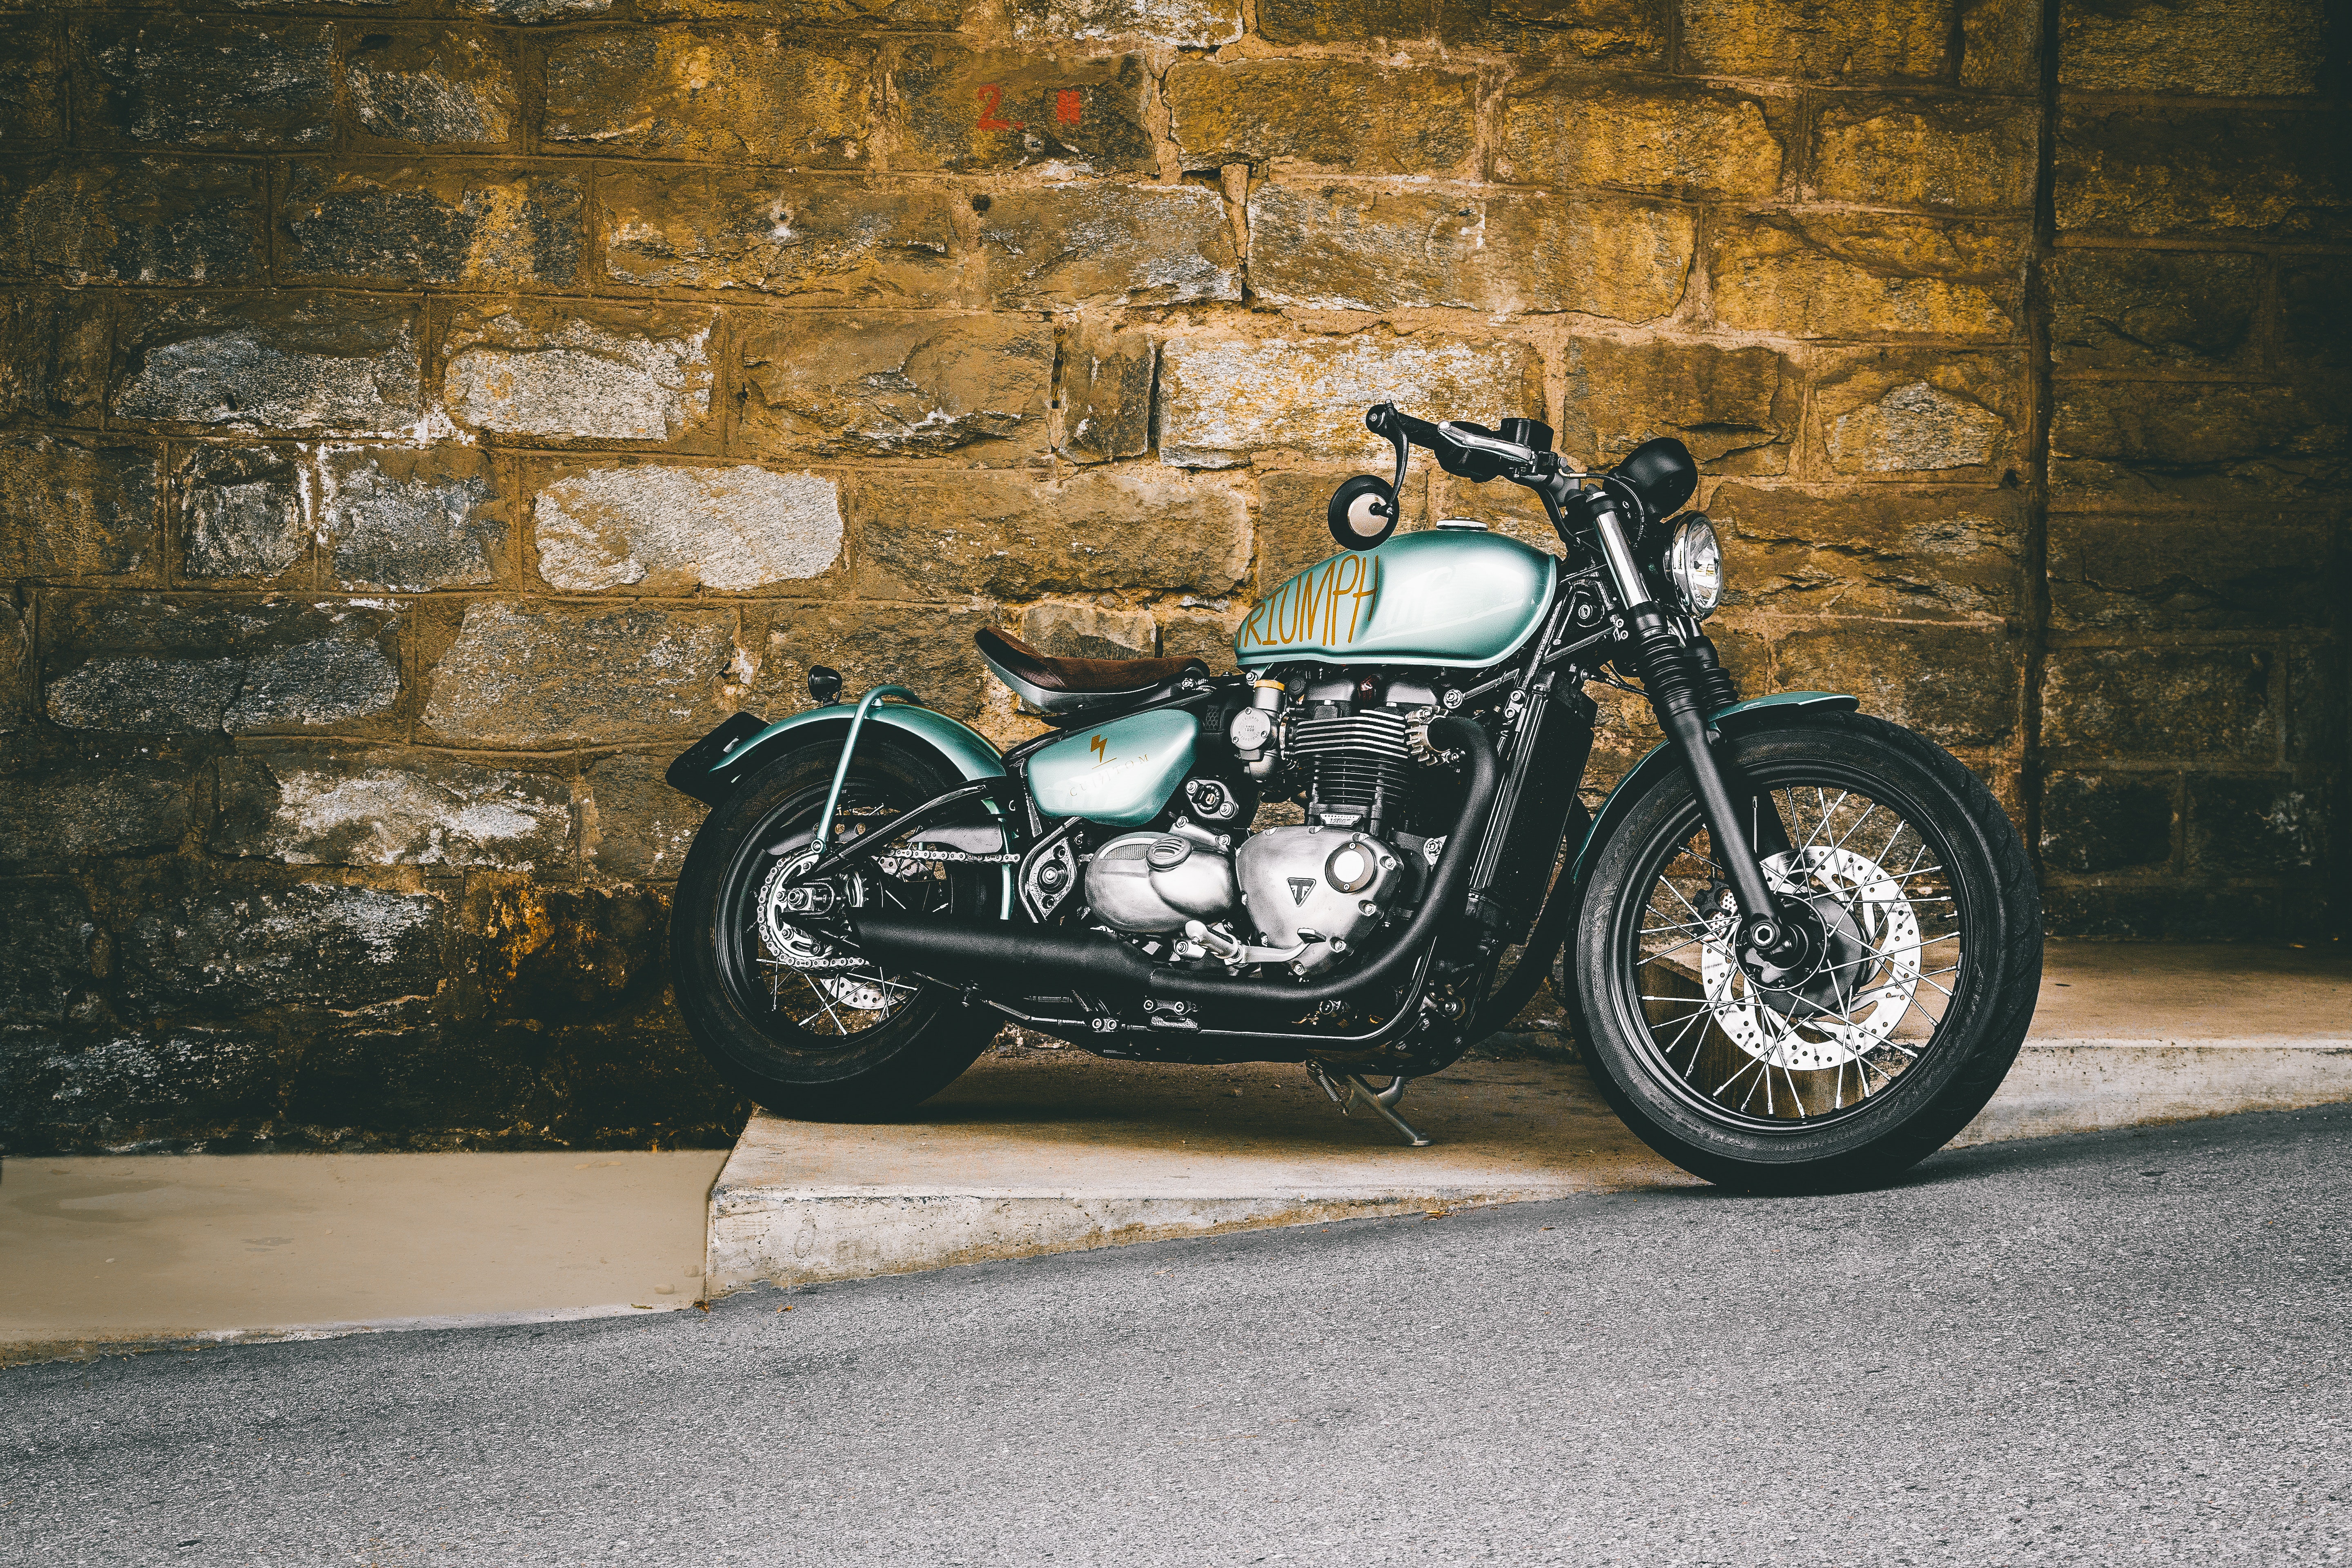
land vehicle, motorcycle, vehicle, motor vehicle, automotive tire, cruiser, spoke, tire, rim, car, fuel tank, headlamp, mode of transport, classic, chopper, automotive design, automotive lighting, wheel, automotive wheel system, auto part, fender, exhaust system, metal, motorcycle accessories, brake, vehicle brake